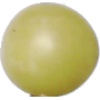
Label: Grape White 2